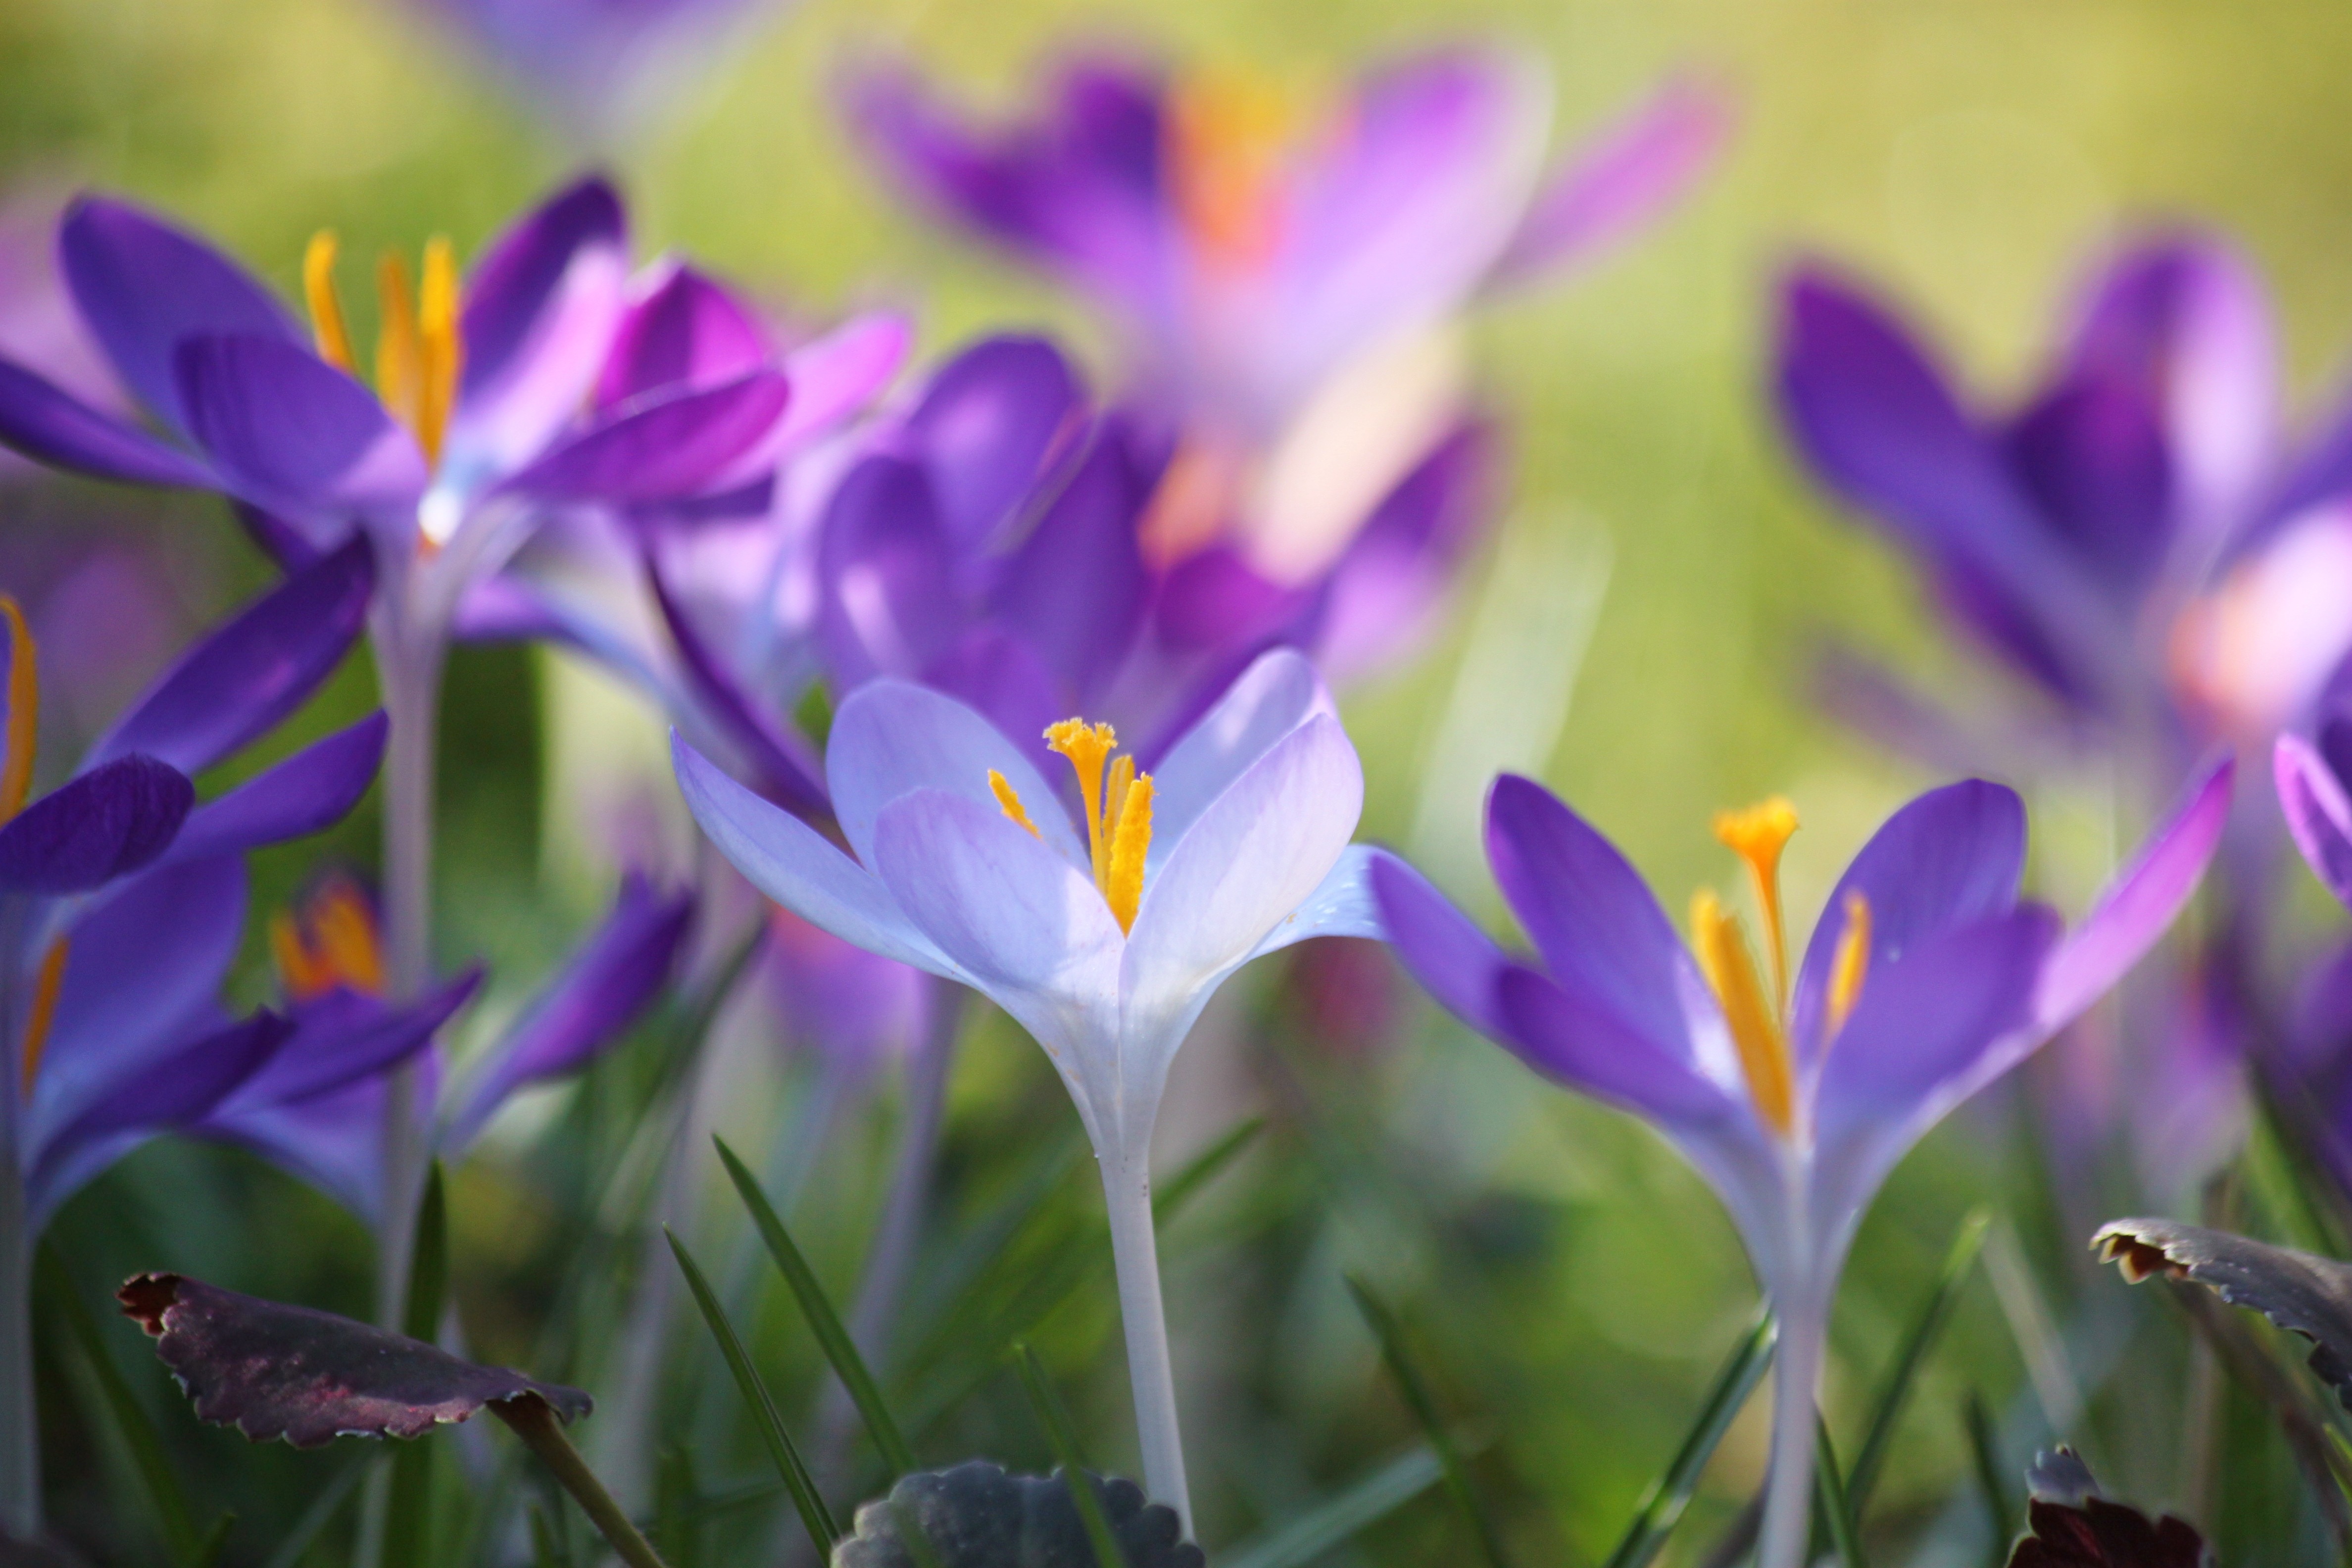
nature, blossom, plant, flower, purple, petal, bloom, spring, colorful, close, flora, wildflower, flowers, violet, springtime, crocus, spring crocus, ornamental plants, macro photography, harbinger of spring, flowering plant, land plant, iris family